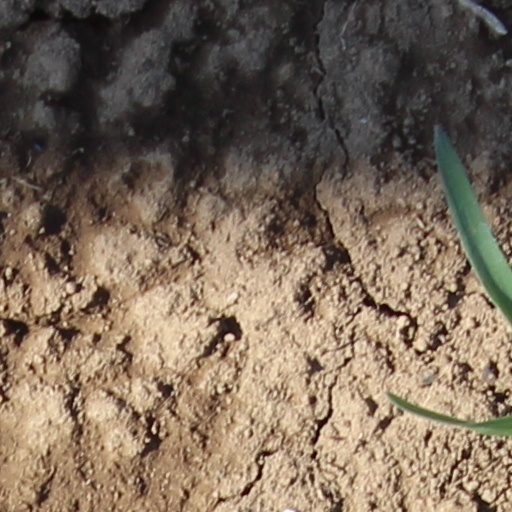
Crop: wheat